Periplus of the Erythraean Sea

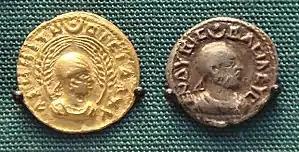
Coins of king Endybis, AD227–235. British Museum. The left one reads in Greek "ΑΞΩΜΙΤΩ ΒΑϹΙΛΕΥϹ", "King of Axum". The right one reads in Greek: "ΕΝΔΥΒΙϹ ΒΑϹΙΛΕΥϹ", "King Endybis".

Aksum is mentioned in the "Periplus" as an important market place for ivory, which was exported throughout the ancient world: